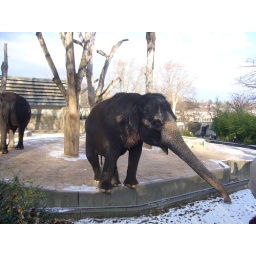
Indian elephant stretching to see if there is grass under the snow.